St Matthew's Church, Hayfield

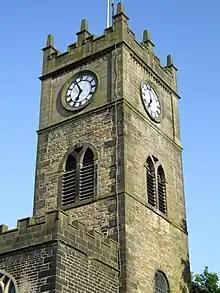
St Matthew's church tower

St Matthew's Church, Hayfield, is the parish church of Hayfield, Derbyshire, England. The church, parts of which date from the 14th century, is a Grade II listed building and adjacent to the River Sett. Its five-stage clock tower is the main landmark for the village. The church is built in local gritstone ashlar in an Early English Gothic style and is surrounded by a small graveyard. It is also adjoined by a small church hall dating from 1977, erected over part of the graveyard, with a newly landscaped community garden on the north side of the building.